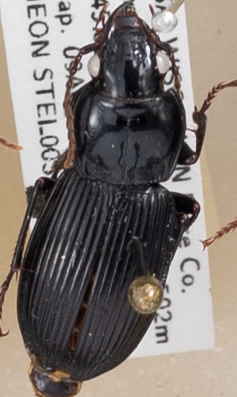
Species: Pterostichus novus
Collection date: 2022-08-09
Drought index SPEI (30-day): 0.304
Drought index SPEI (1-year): -0.676
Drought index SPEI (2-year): -0.404